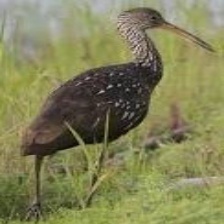
Species: LIMPKIN
Scientific name: ARAMUS GUARAUNA